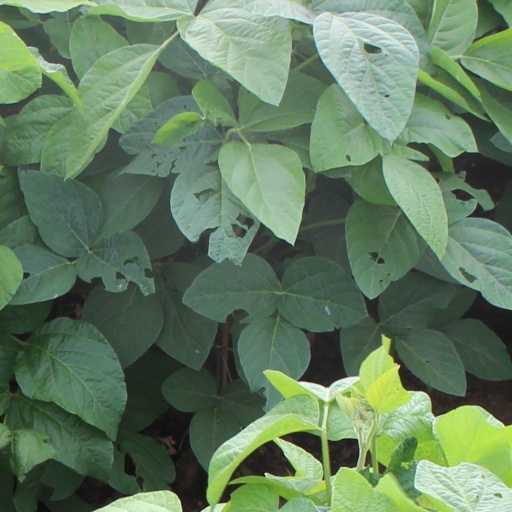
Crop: soybean